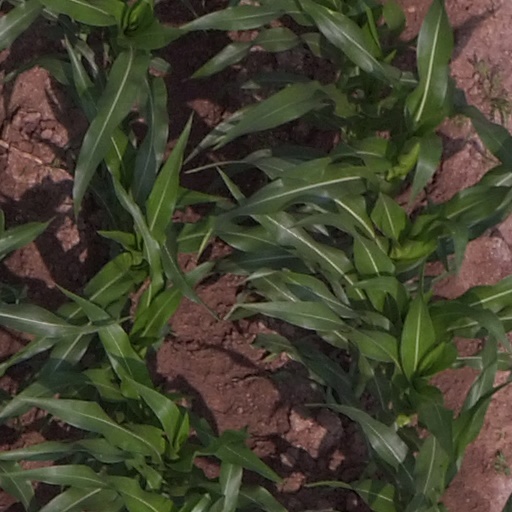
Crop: maize; corn